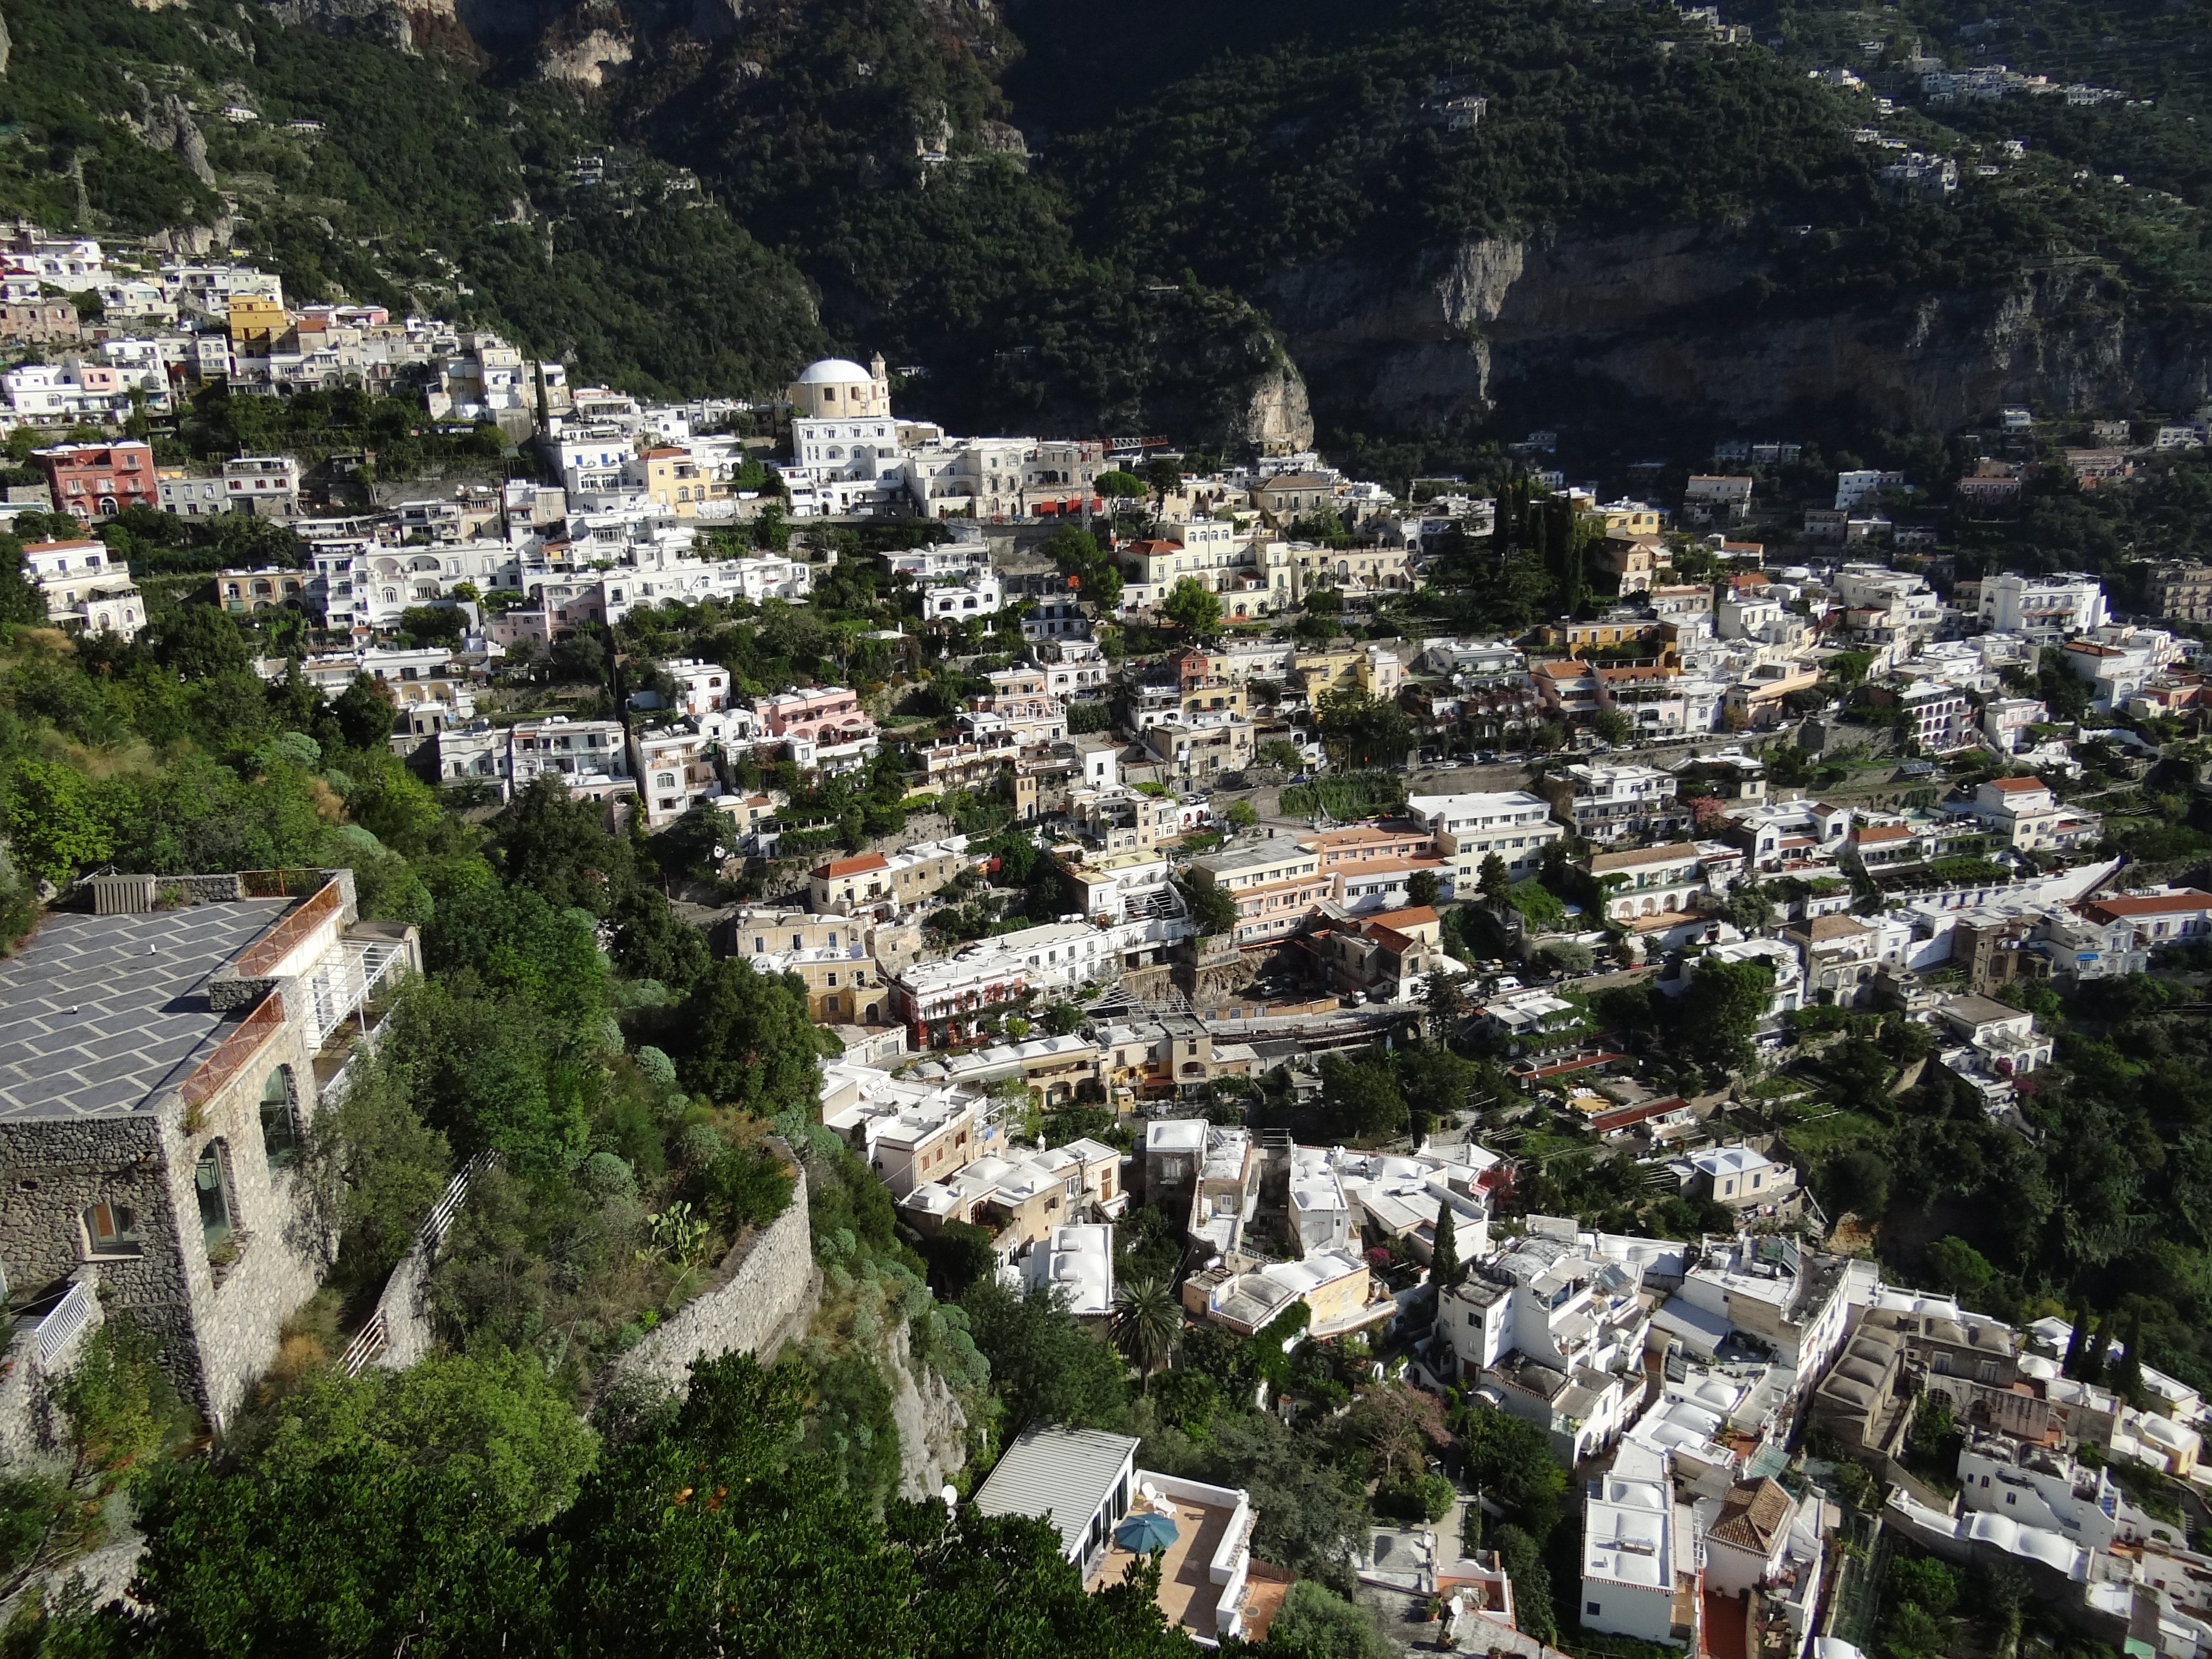
town, mountain range, cityscape, village, italy, monastery, bird's eye view, aerial photography, amalfi, amalfi coast, residential area, human settlement, geological phenomenon